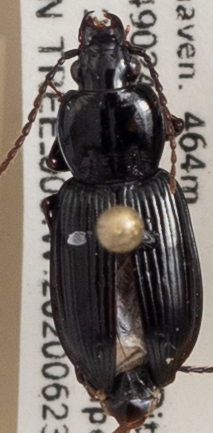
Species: Pterostichus mutus
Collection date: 2020-06-23
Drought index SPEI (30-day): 0.8
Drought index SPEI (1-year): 0.9
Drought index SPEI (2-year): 2.09